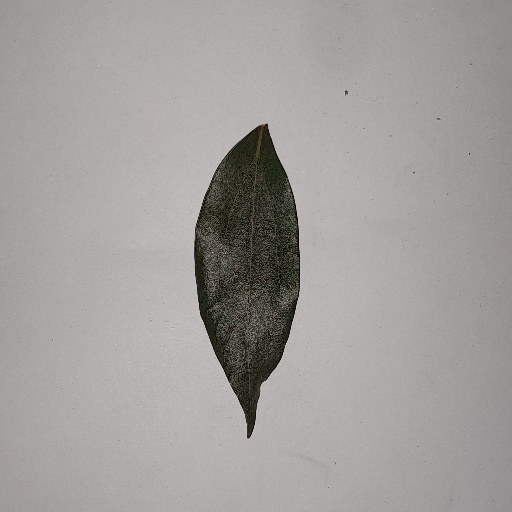
Species: Camphor
Leaf condition: Bacterial Spot